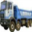
Label: truck